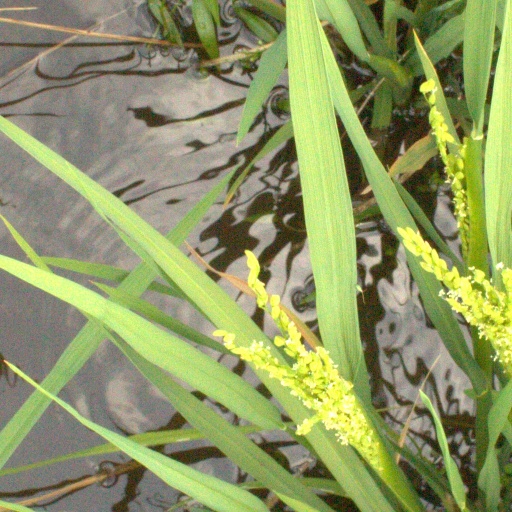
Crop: rice